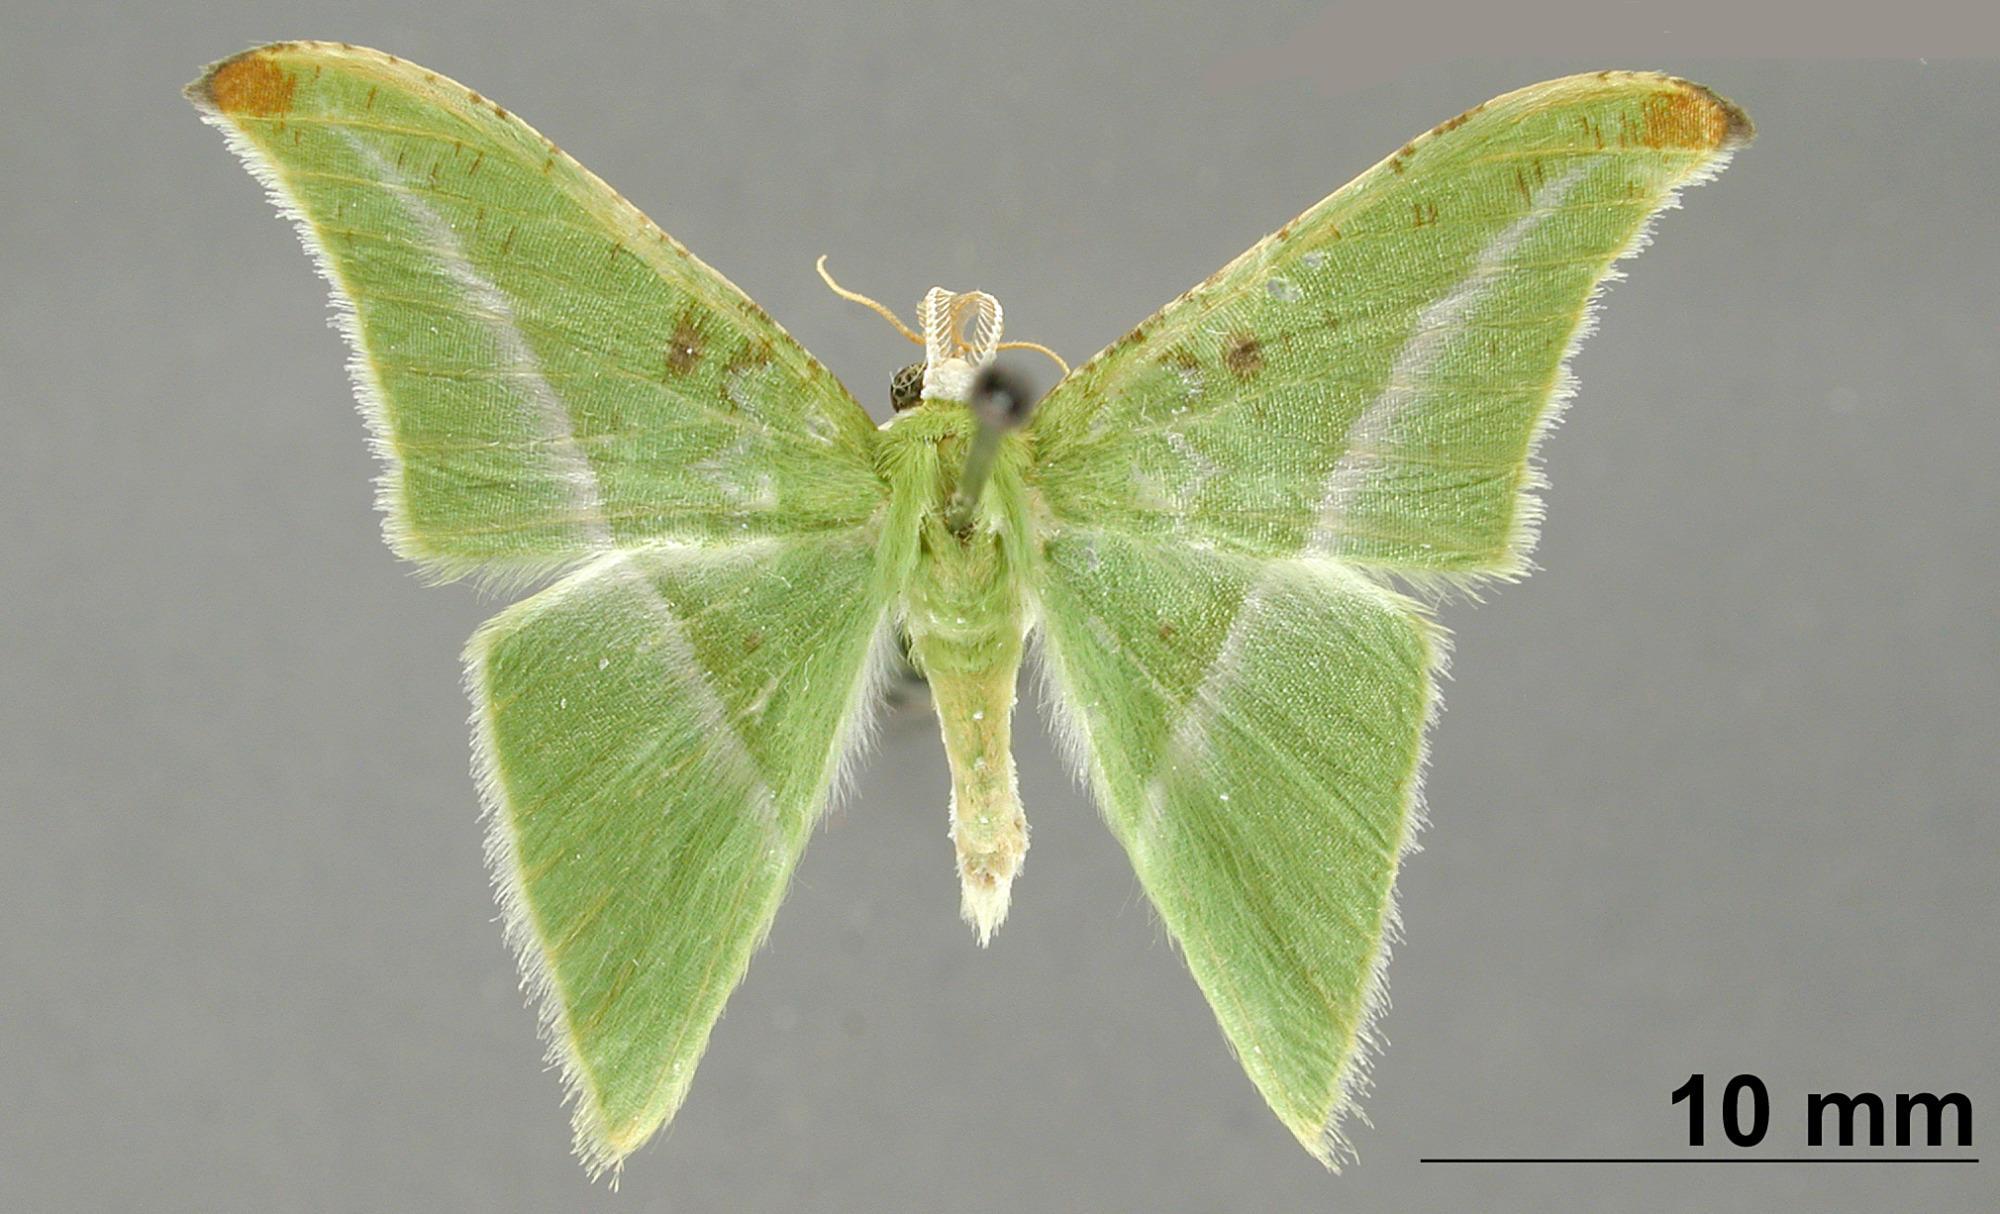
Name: Tachyphyle maiester
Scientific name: Tachyphyle maiester Dyar, 1914
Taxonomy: Animalia, Arthropoda, Insecta, Lepidoptera, Geometridae, Geometrinae
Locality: Porto Bello, Colon, Panama
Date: Apr 1912